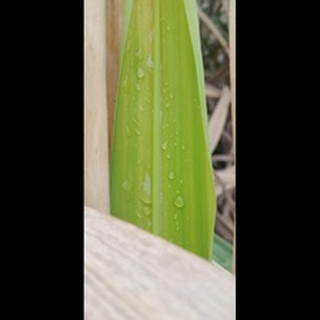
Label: sugarcane_yellow_leaf_disease